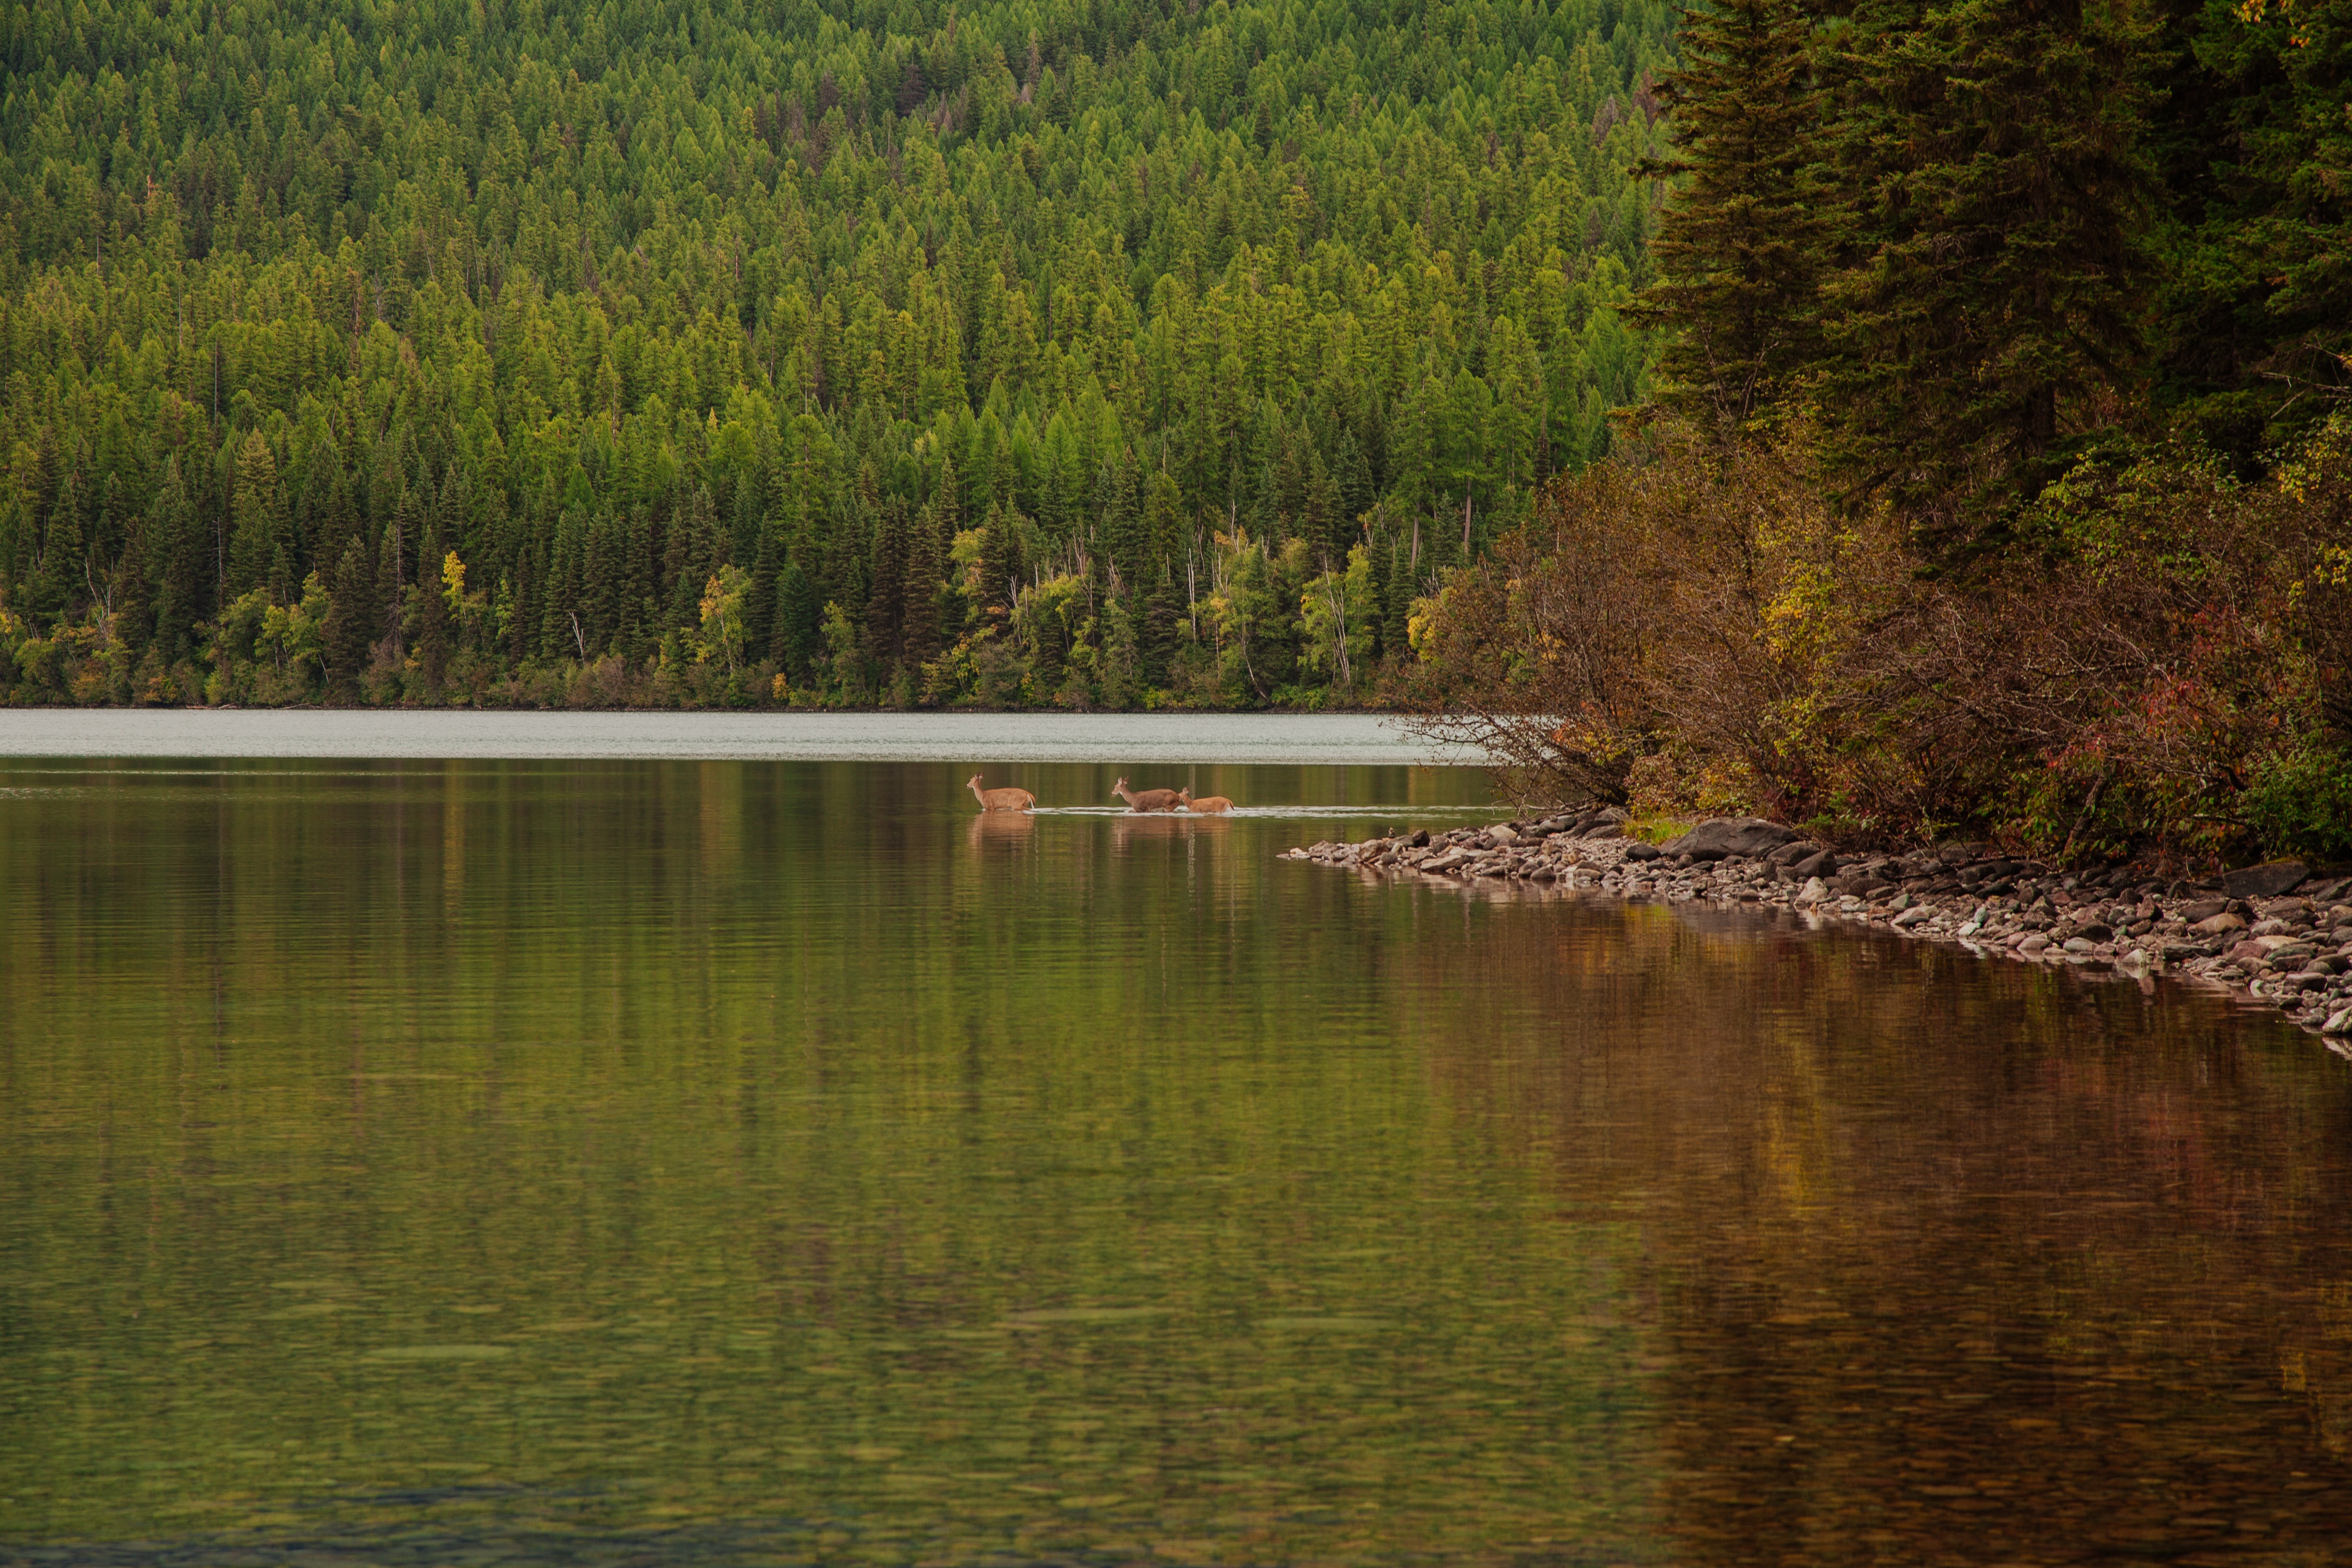
tree, water, nature, forest, marsh, wilderness, leaf, lake, river, pond, deer, reflection, autumn, reservoir, body of water, wetland, habitat, loch, natural environment